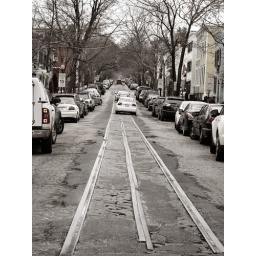
The old street car rails in Georgetown